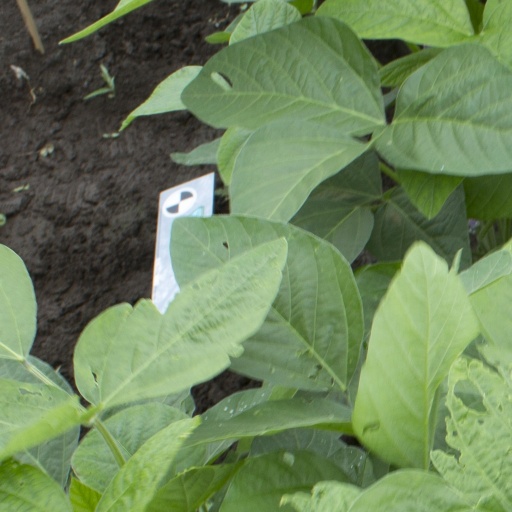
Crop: soybean